Archelon

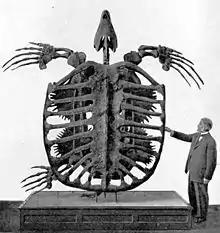
A black and white photo of the turtle skeleton and a man standing next to it for scale. The man appears to be about half the size of the display

The holotype specimen, YPM 3000, was collected from the Late Campanian-age Pierre Shale of South Dakota along the Cheyenne River in Custer County by American paleontologist George Reber Wieland in 1895, and described by him the following year based on a mostly complete skeleton excluding the skull. He named it "Archelon ischyros", genus name from the Ancient Greek - (-) 'first/early', 'turtle', and species name from 'mighty' or 'powerful'. A second specimen, a skull, was discovered in 1897 in the same region.